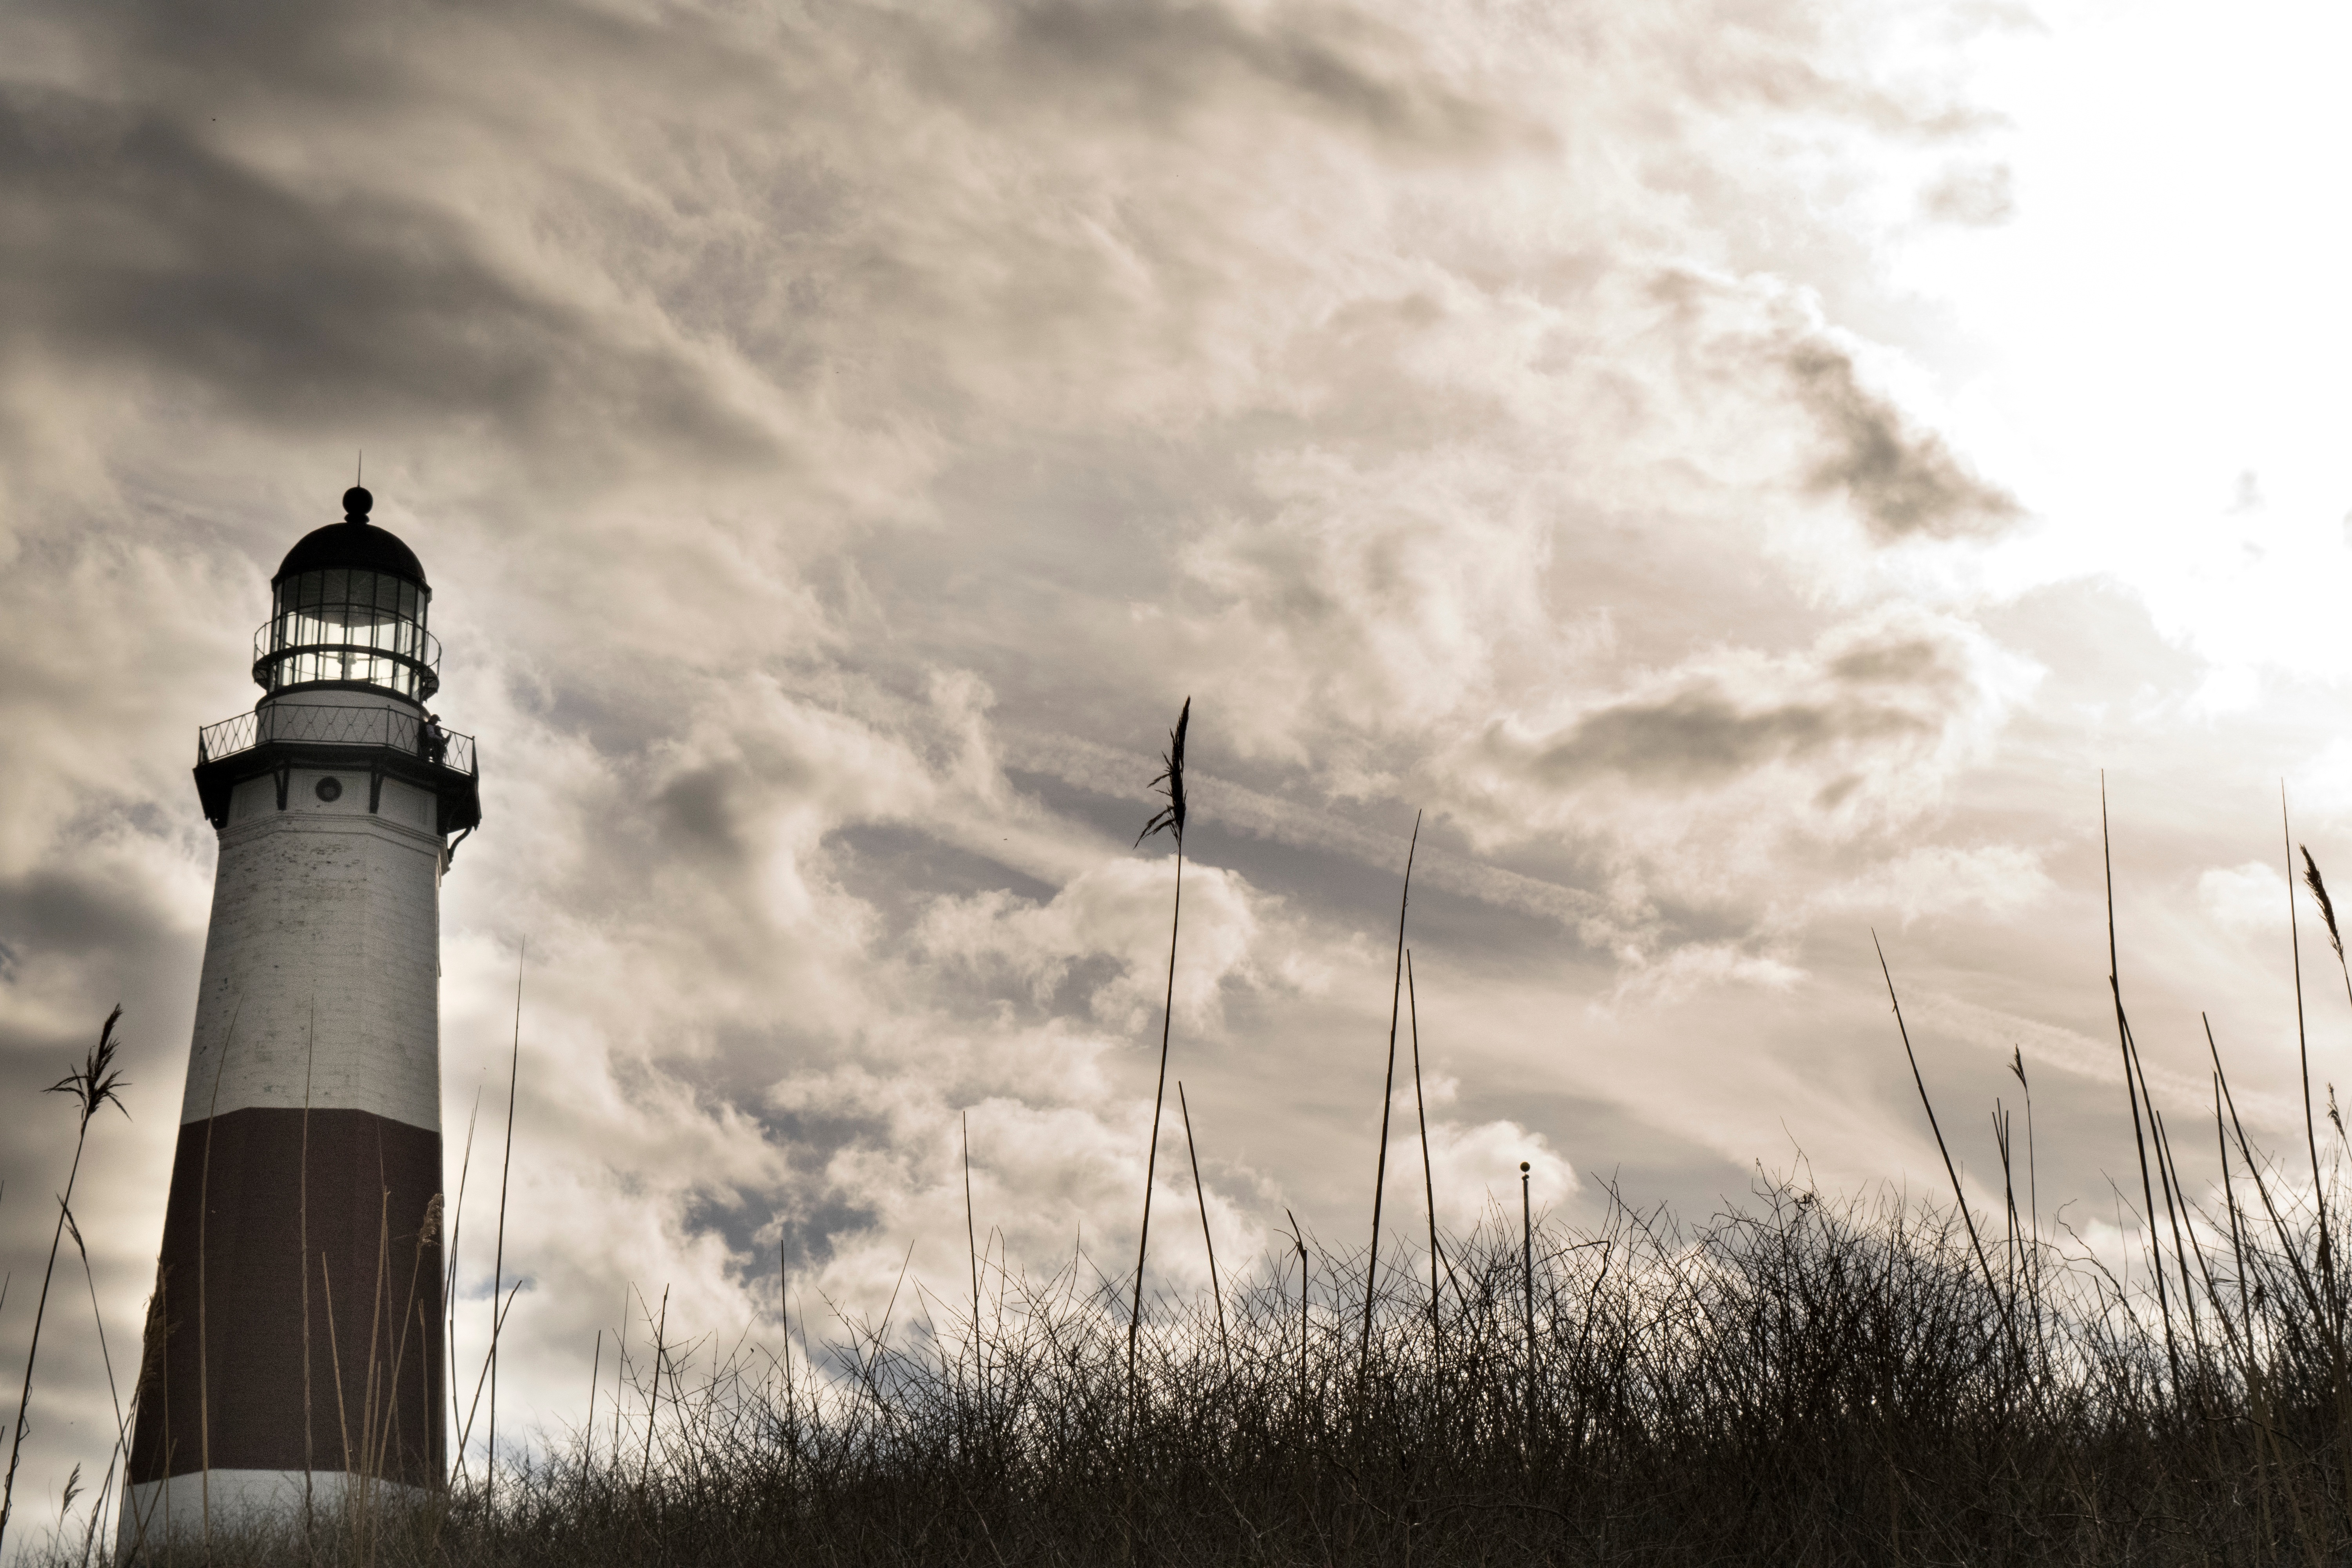
horizon, cloud, black and white, lighthouse, sky, morning, wind, tower, monochrome, monochrome photography